Avitohol Point

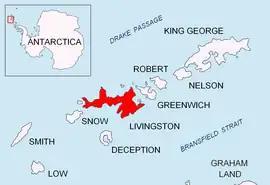
Location of Livingston Island in the South Shetland Islands.

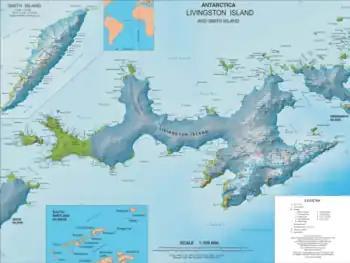
Topographic map of Livingston Island and Smith Island.

Avitohol Point is a point on the north coast of Livingston Island, Antarctica projecting into Hero Bay to form the west side of the entrance to Skravena Cove and the southeast side of the entrance to Prisoe Cove. It is surmounted by Fletcher Nunatak and Belev Nunatak. The point is named after the legendary Khan Avitohol listed in the 8th Century "Nominalia of the Bulgarian Khans", who laid the foundations of the Bulgarian statehood in Europe in 165 AD.